Deion Burks

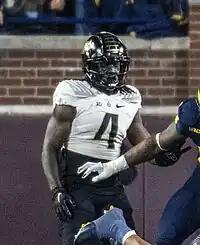
Burks with Purdue in 2023

Deion Burks (born January 8, 2003) is an American football wide receiver for the Oklahoma Sooners. He previously played for the Purdue Boilermakers.